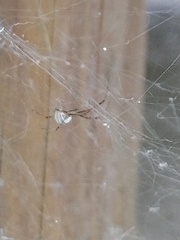
Species: Lactrodectus_hesperus